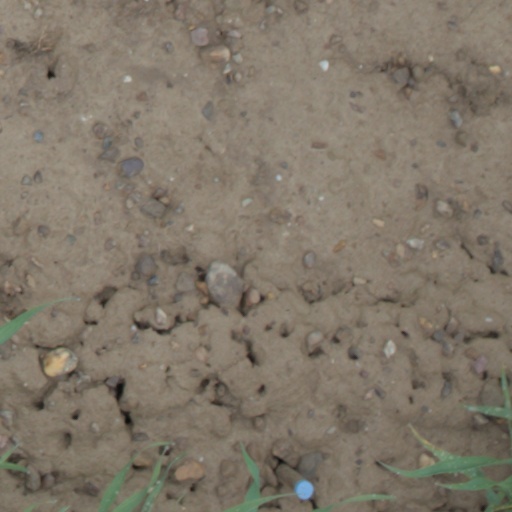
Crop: wheat